Warsaw–Vienna railway

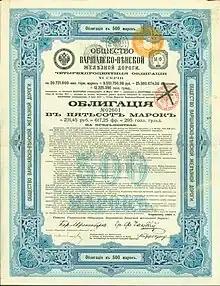
Bond of the Warsaw–Vienna railway company, issued 1901

The first concrete plan to build a railway between Warsaw and the southern border of the Congress Poland was submitted to "Bank Polski" (Polish Bank) by a consortium led by Henryk Łubieński in January 1835. Three years later, in 1838 "Towarzystwo Akcyjne Drogi Żelaznej Warszawsko-Wiedeńskiej " (Warsaw-Vienna Rail Road Company Ltd) was established and granted a licence to build the railway. Arguments between proponents of horse and steam traction lasted many years, and only in 1840, the latter was chosen when the building work started. The company went bankrupt in 1843 and was taken over by the state. In 1857 the line was leased to a private company (also called "Towarzystwo Akcyjne Drogi Żelaznej Warszawsko-Wiedeńskiej") for 75 years, however, it was re-nationalized in 1912, with a compensation paid to the shareholders (mostly Belgians and Germans).